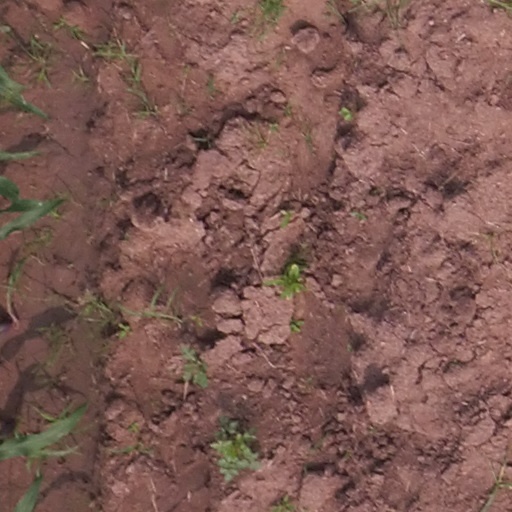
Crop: maize; corn